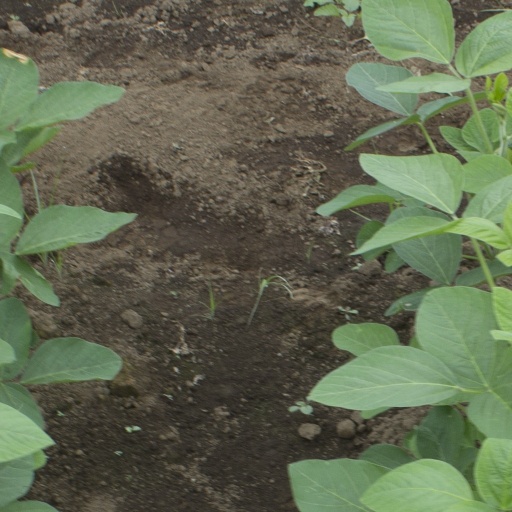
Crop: soybean